League Cup in Polish Football

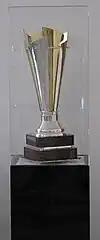
The Ekstraklasa Cup won by Śląsk Wrocław in 2009.

The future of a League Cup competition in Polish football again looks bleak for now. In 2013 the Ekstraklasa introduced championship and relegation groups to conclude the season, leading to 7 additional games for each team in the league. In 2019 the I liga and leagues lower down on the pyramid introduced promotion playoffs, lengthening the season for the teams in the playoffs by at least weeks. Due to the increasing number of fixtures it is unlikely a League Cup will be introduced while the leagues are in their current format.